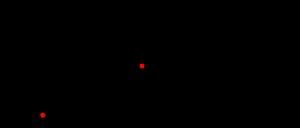
Une plate-forme de correspondance ou plateforme de correspondance, un pôle, une plaque tournante, aussi dénommé un hub, est le point central d'un réseau de transport. Cette plaque tournante assure par sa concentration un maximum de correspondances. Ce concept est utilisé et théorisé dans le domaine du transport aérien.